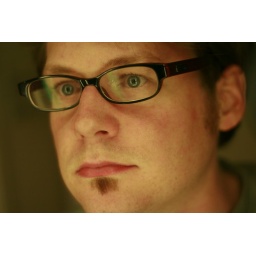
in a bathroom mirror at the sofitel, NYC